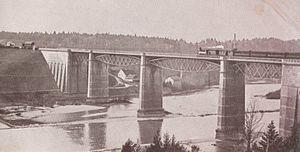
Friedrich August von Pauli, né à Osthofen le 6 mai 1802 et mort à Bad Kissingen le 26 juin 1883, est un ingénieur civil allemand, maître d'œuvre et pionnier de la construction des ponts ferroviaires métalliques. Il a été un acteur important de la naissance des chemins de fer du royaume de Bavière.
Heinrich Gottfried Gerber, né le 18 novembre 1832 à Hof-sur-Saale et mort le 3 janvier 1912 à Munich, est un ingénieur civil et inventeur allemand.